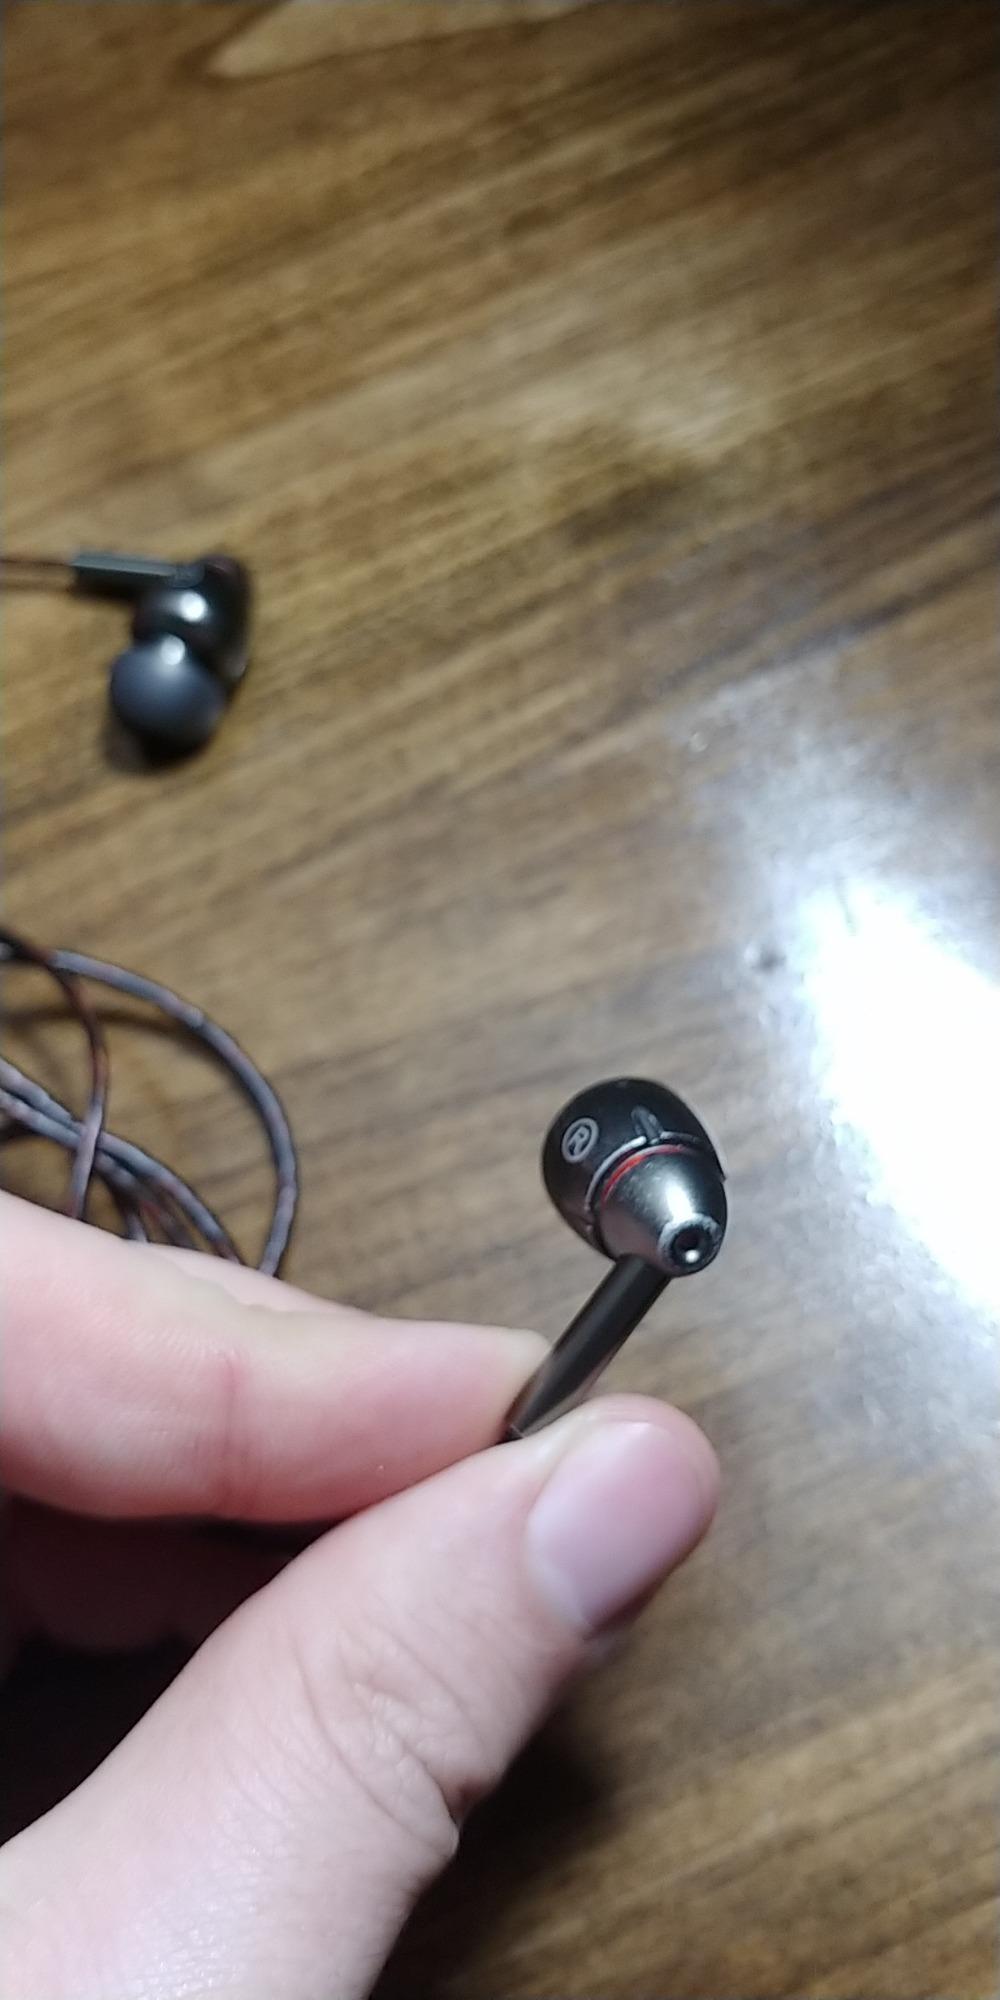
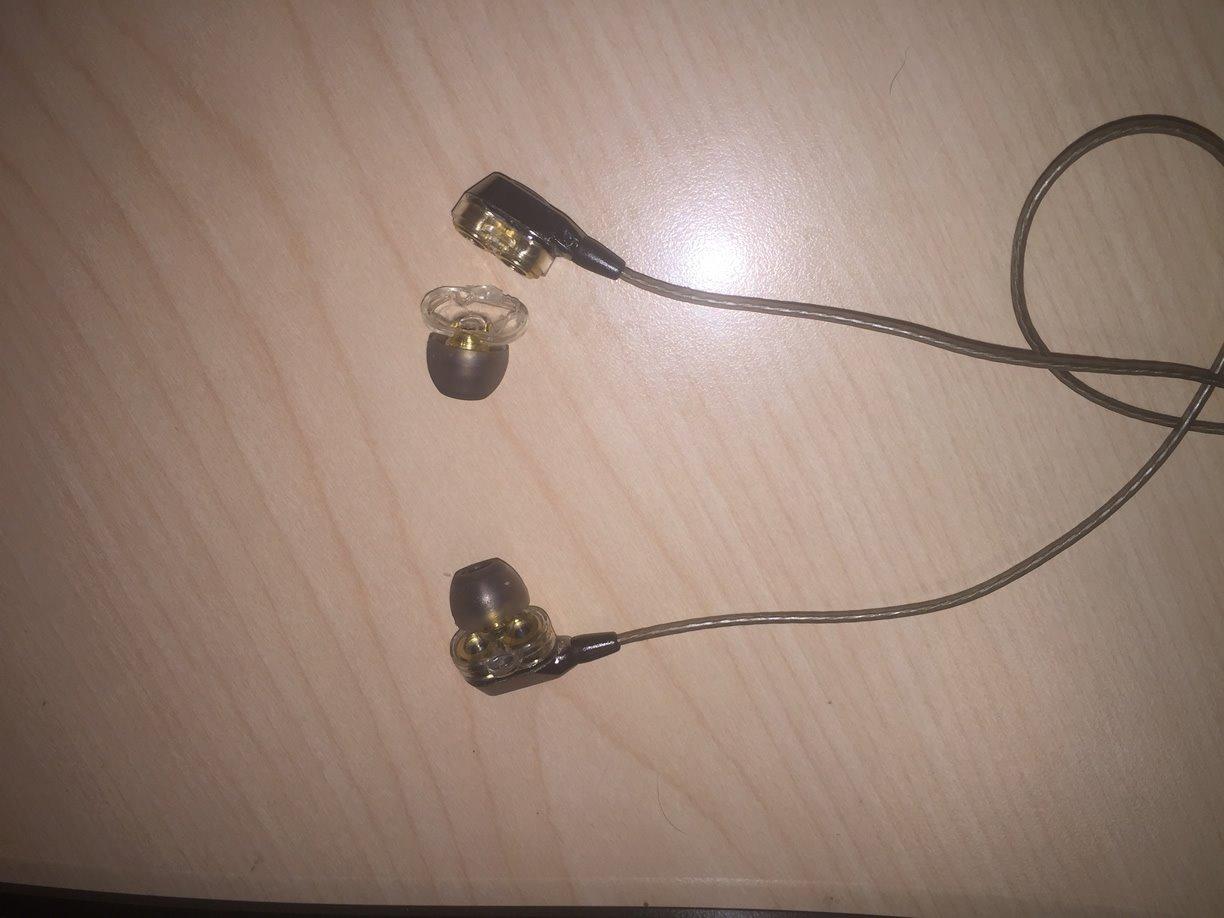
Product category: headphones
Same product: no